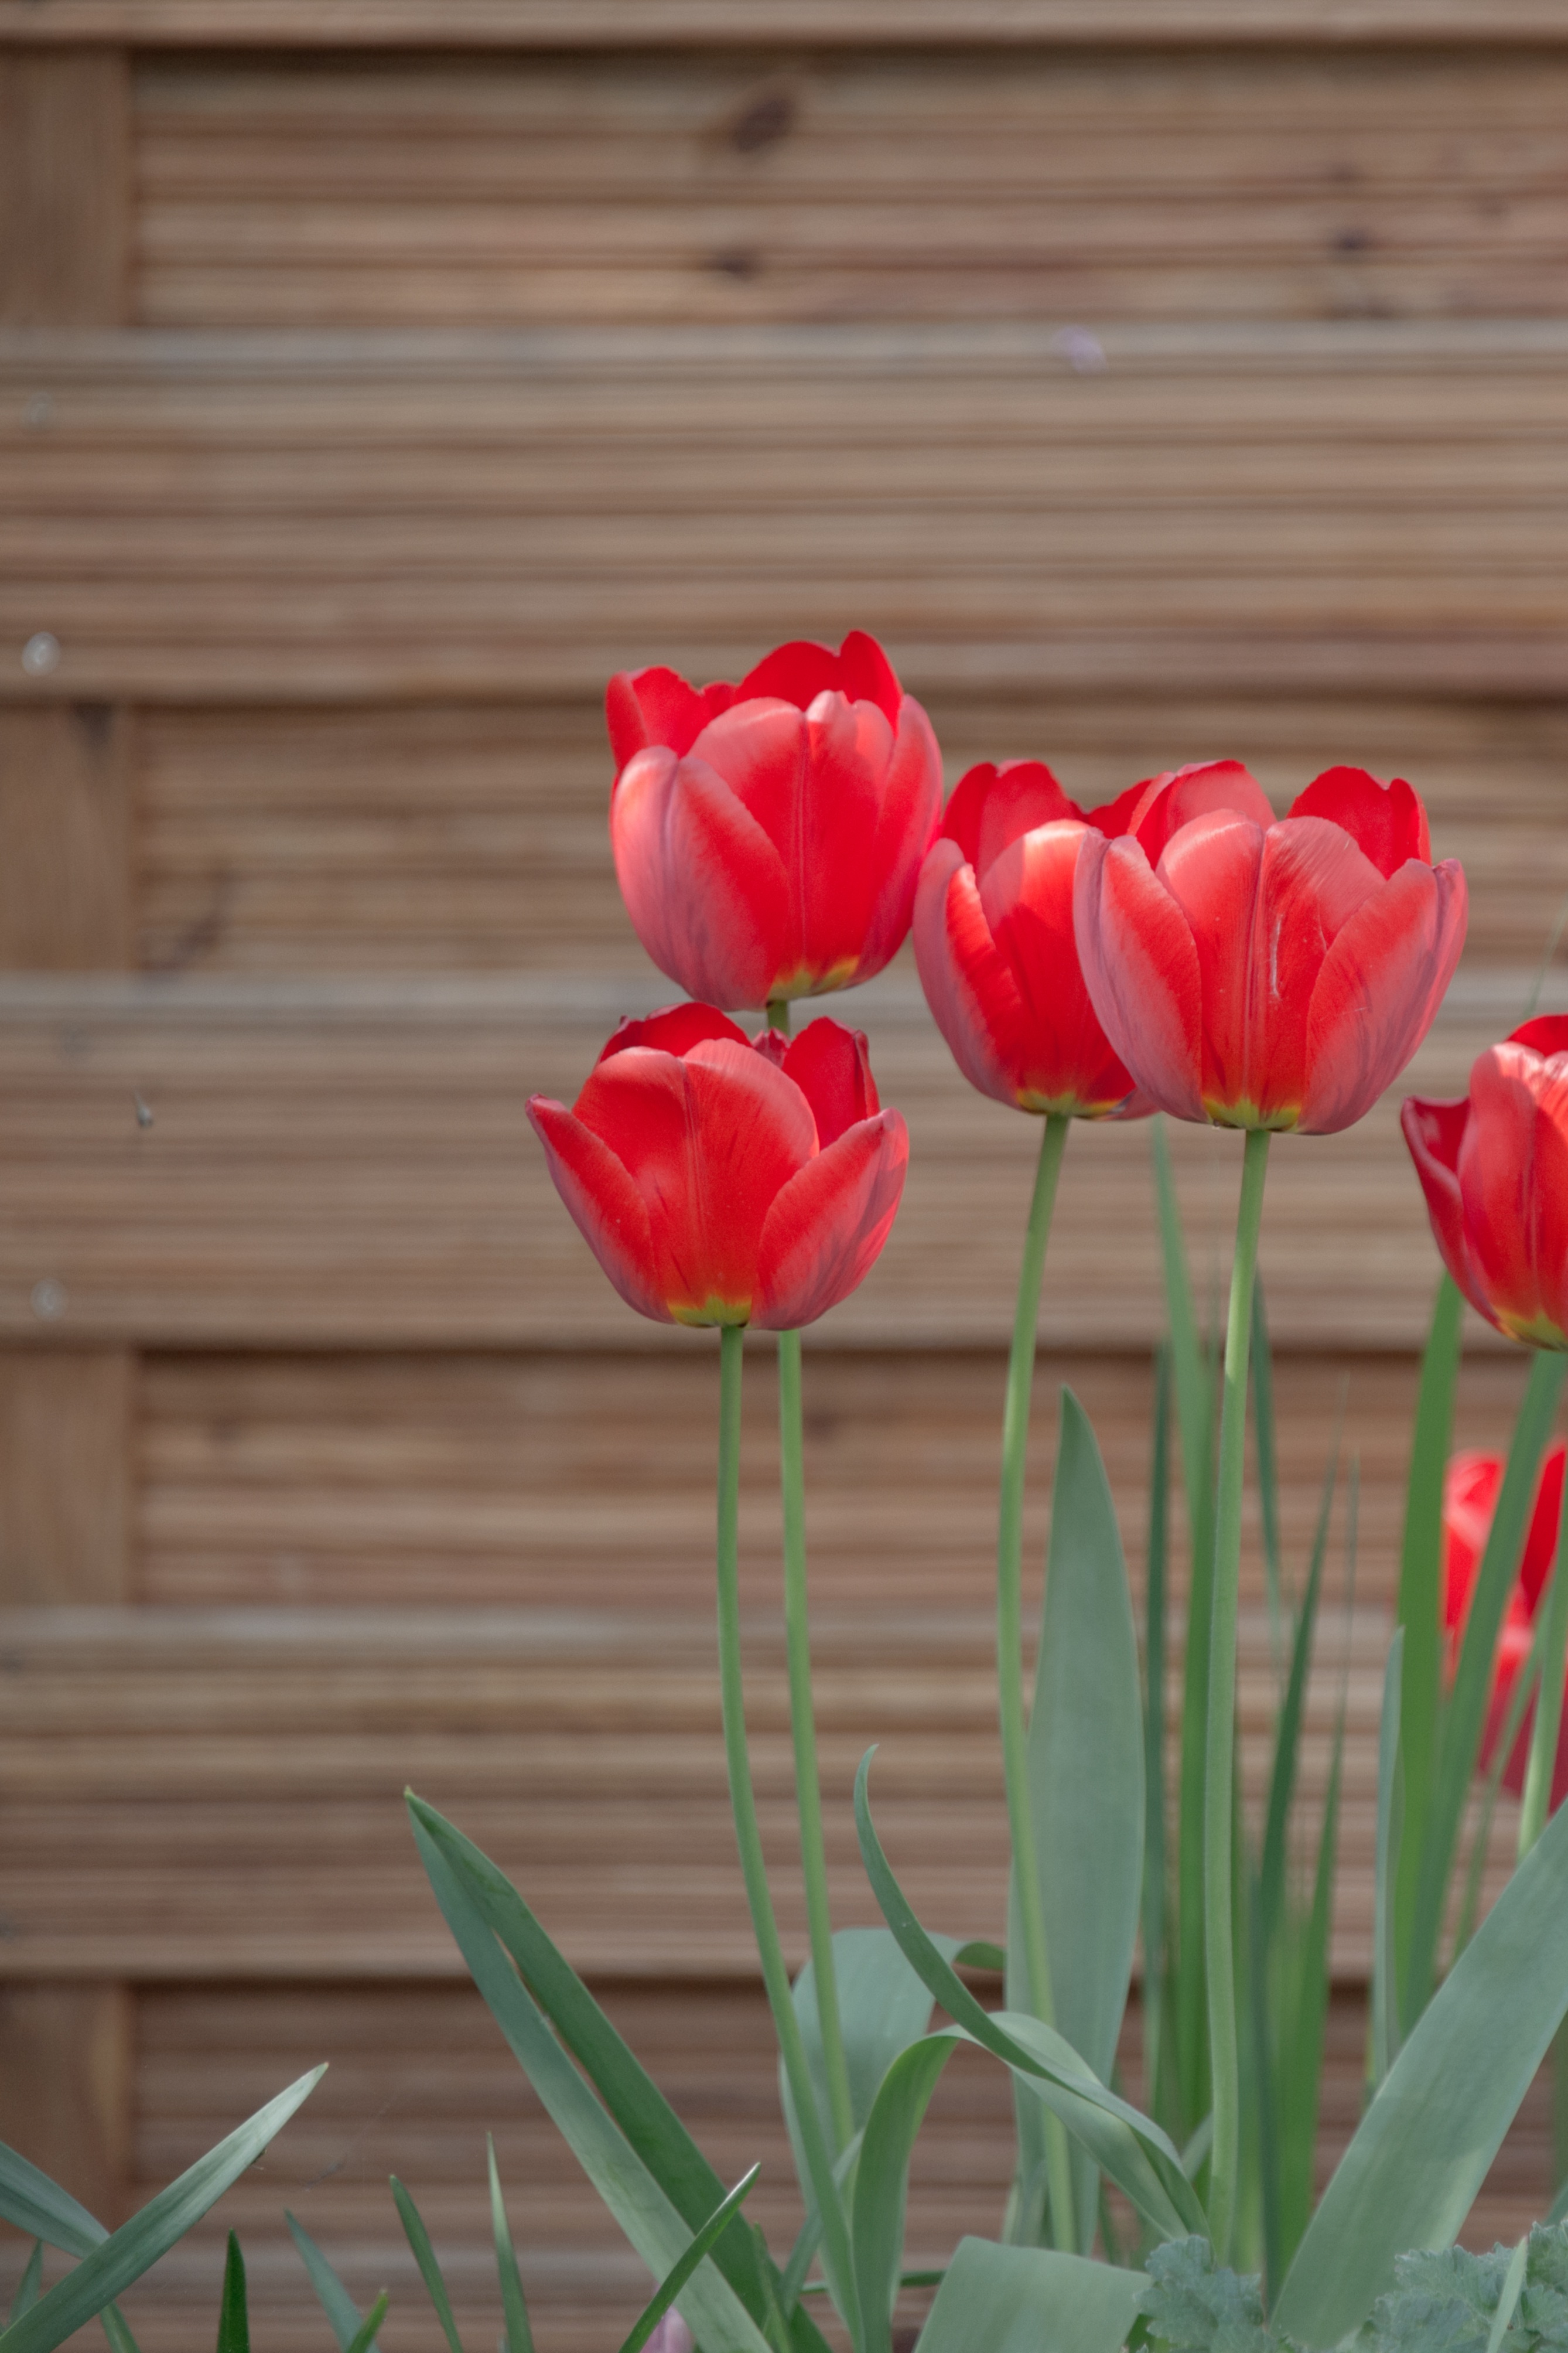
nature, plant, meadow, flower, petal, bloom, summer, tulip, spring, red, colorful, yellow, garden, flowers, bed, easter, tulips, flowering plant, lily family, plant stem, land plant